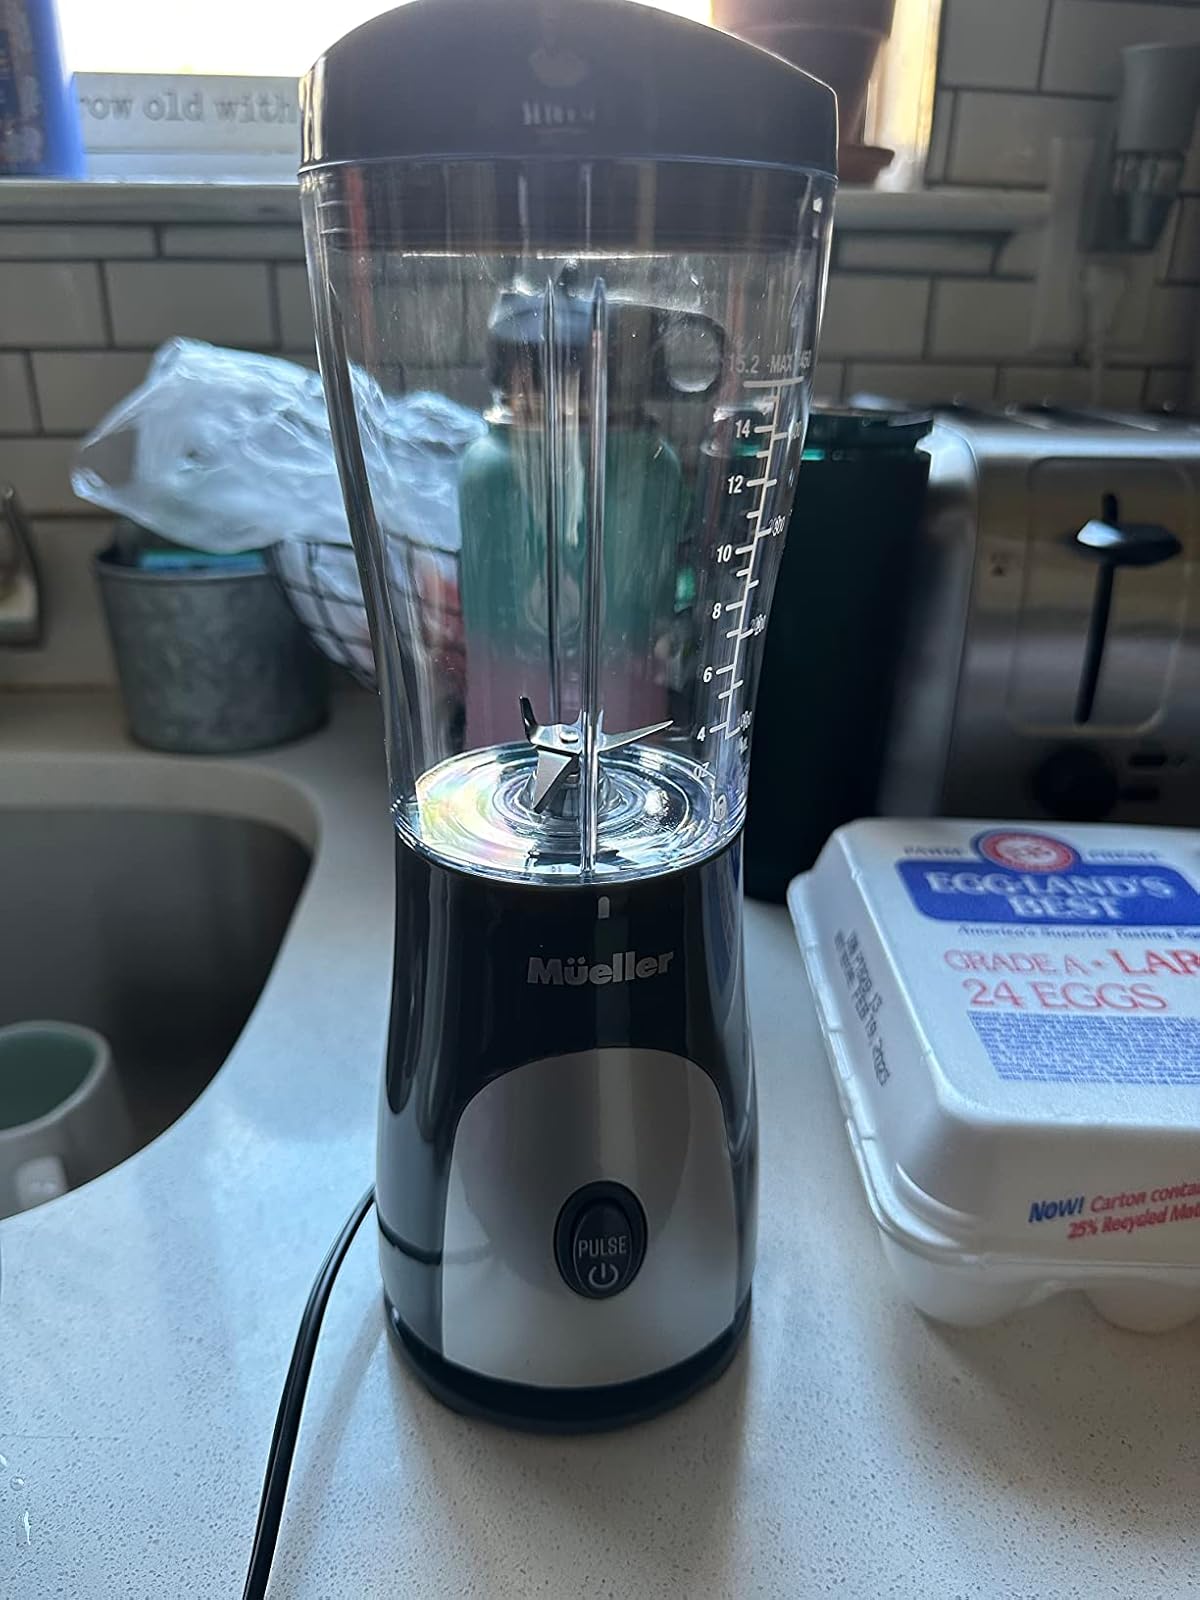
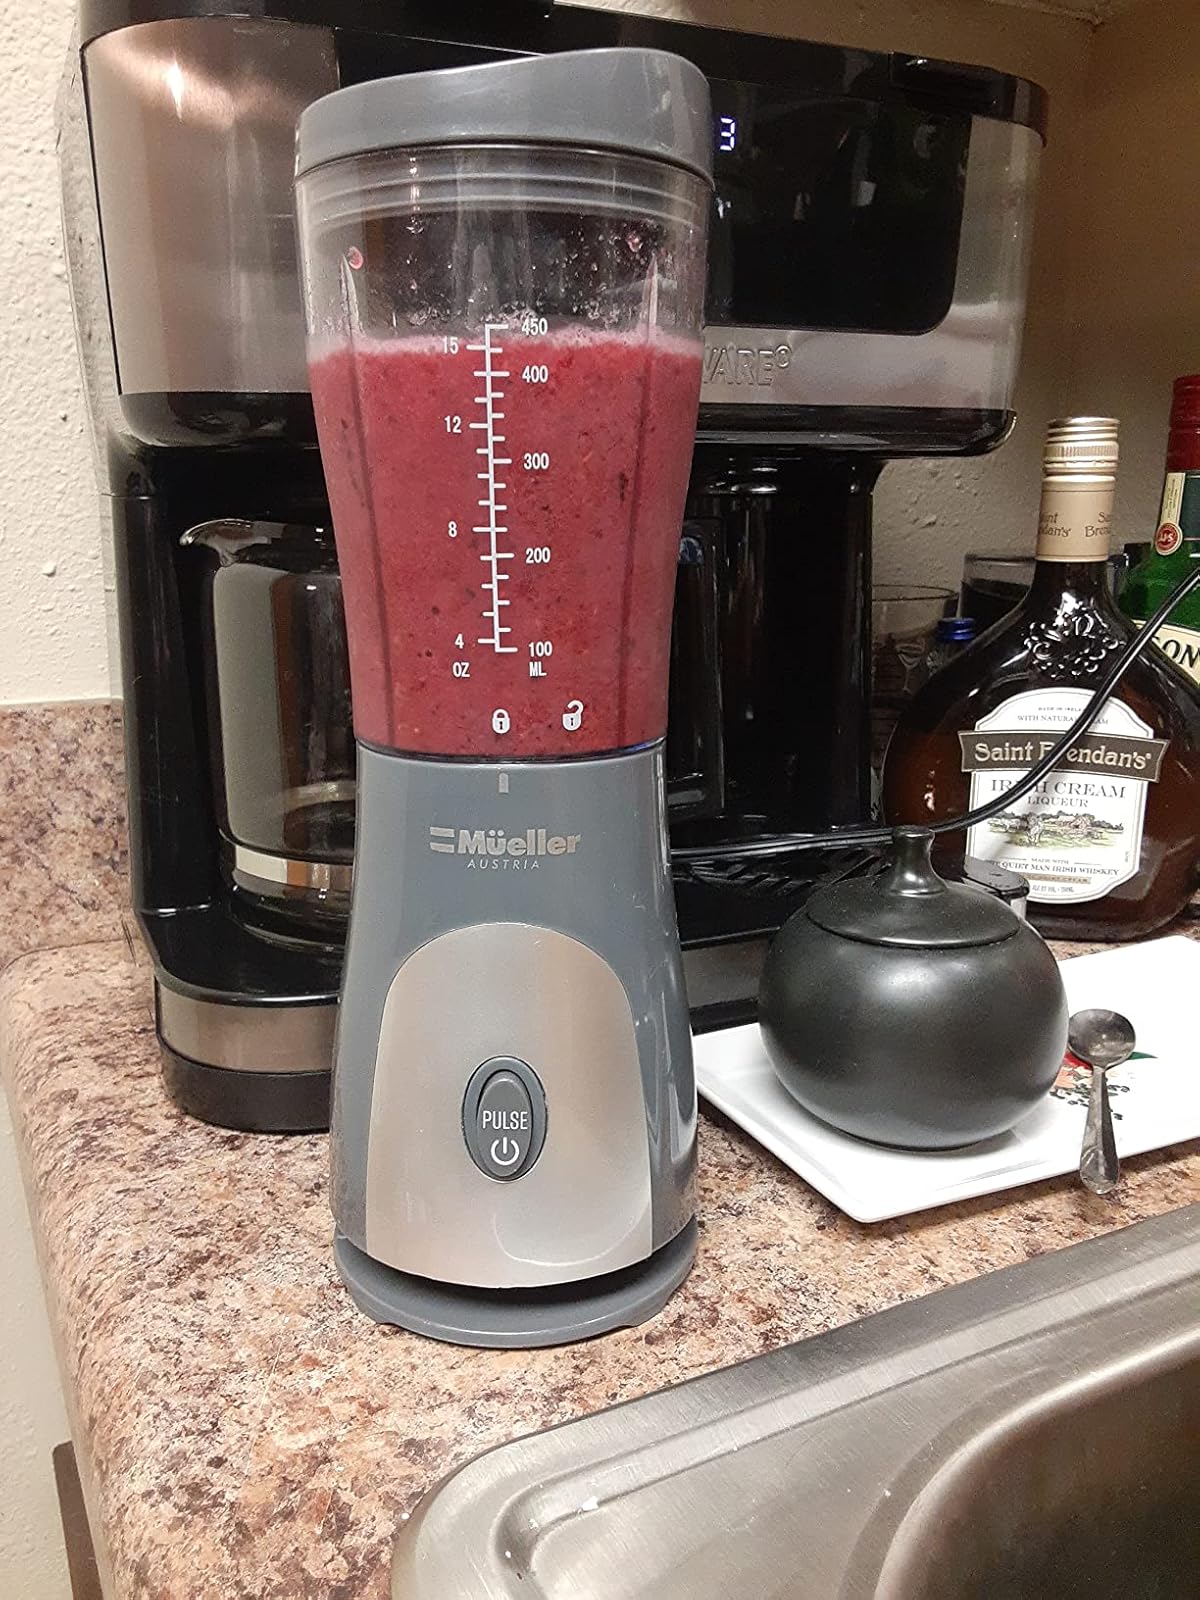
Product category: items_blender
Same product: yes